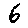
Label: 6